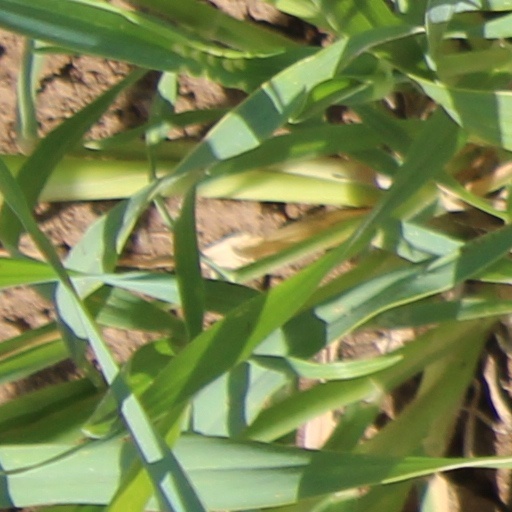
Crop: wheat